Vinson House (Rogers, Arkansas)

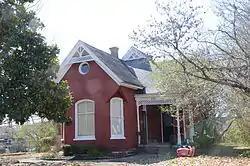

The Vinson House is a historic house at 1016 South Fourth Street in Rogers, Arkansas. It is a single-story brick structure with high-quality Stick/Eastlake styling. It has a generally cruciform plan with a cross-gable roof, with beveled corners topped by corbelled bracketing, and decorative Stick style woodwork in the gables. The front porch is supported by columns featuring elaborate scrollwork in the capitals. Built in 1896, it was purchased in 1921 by E. W. Vinson, who served as mayor of Rogers 1932–44.